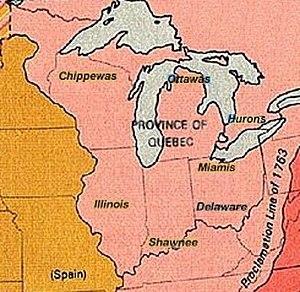
Nations amérindiennes 1783
La guerre amérindienne du Nord-Ouest, également connue sous le nom de guerre de Little Turtle, est une guerre qui opposa les États-Unis et une confédération de plusieurs nations amérindiennes pour le contrôle du Territoire du Nord-Ouest. Elle fait suite à plusieurs siècles de conflits sur ce territoire, entre les tribus amérindiennes tout d'abord, puis entre les puissances européennes : France, Grande-Bretagne et leurs colonies.
La Confédération de l'Ouest, également connue sous le nom de Confédération des Amérindiens de l'Ouest, était une confédération de nations amérindiennes dans la région des Grands Lacs à la suite de la guerre d'indépendance des États-Unis. La Confédération, qui avait ses racines dans des mouvements tribaux datant des années 1740, s'est réunie pour tenter de résister à l'expansion des États-Unis dans le Territoire du Nord-Ouest après que la Grande-Bretagne eut cédé la région aux États-Unis dans le traité de Paris en 1783. La résistance a entraîné la guerre amérindienne du Nord-Ouest, qui a pris fin avec la victoire américaine à la bataille de Fallen Timbers.